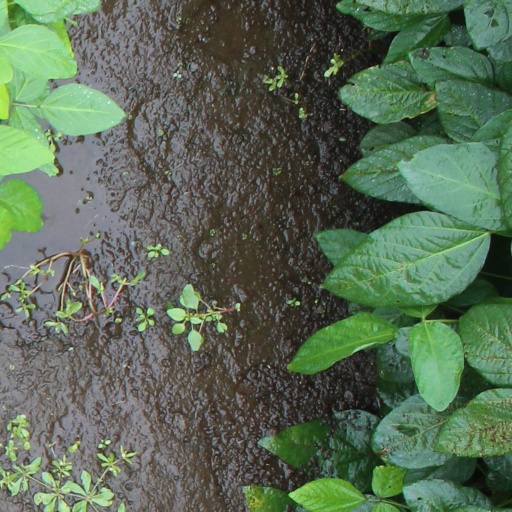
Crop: soybean